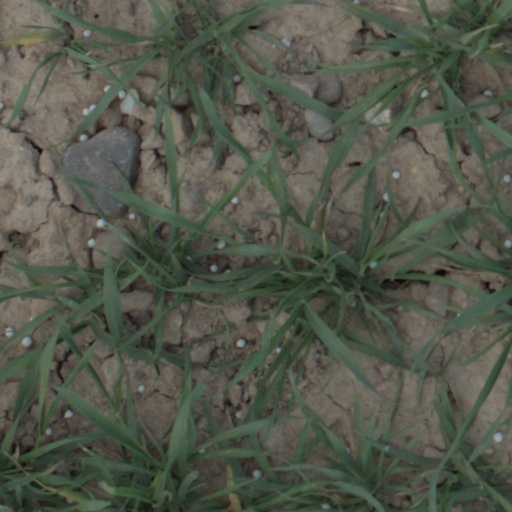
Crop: wheat